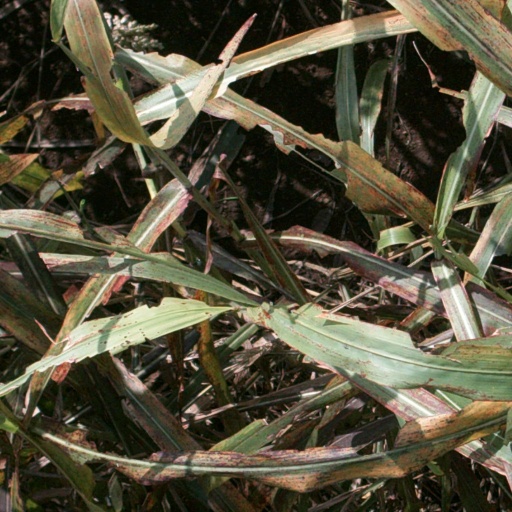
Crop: sorghum